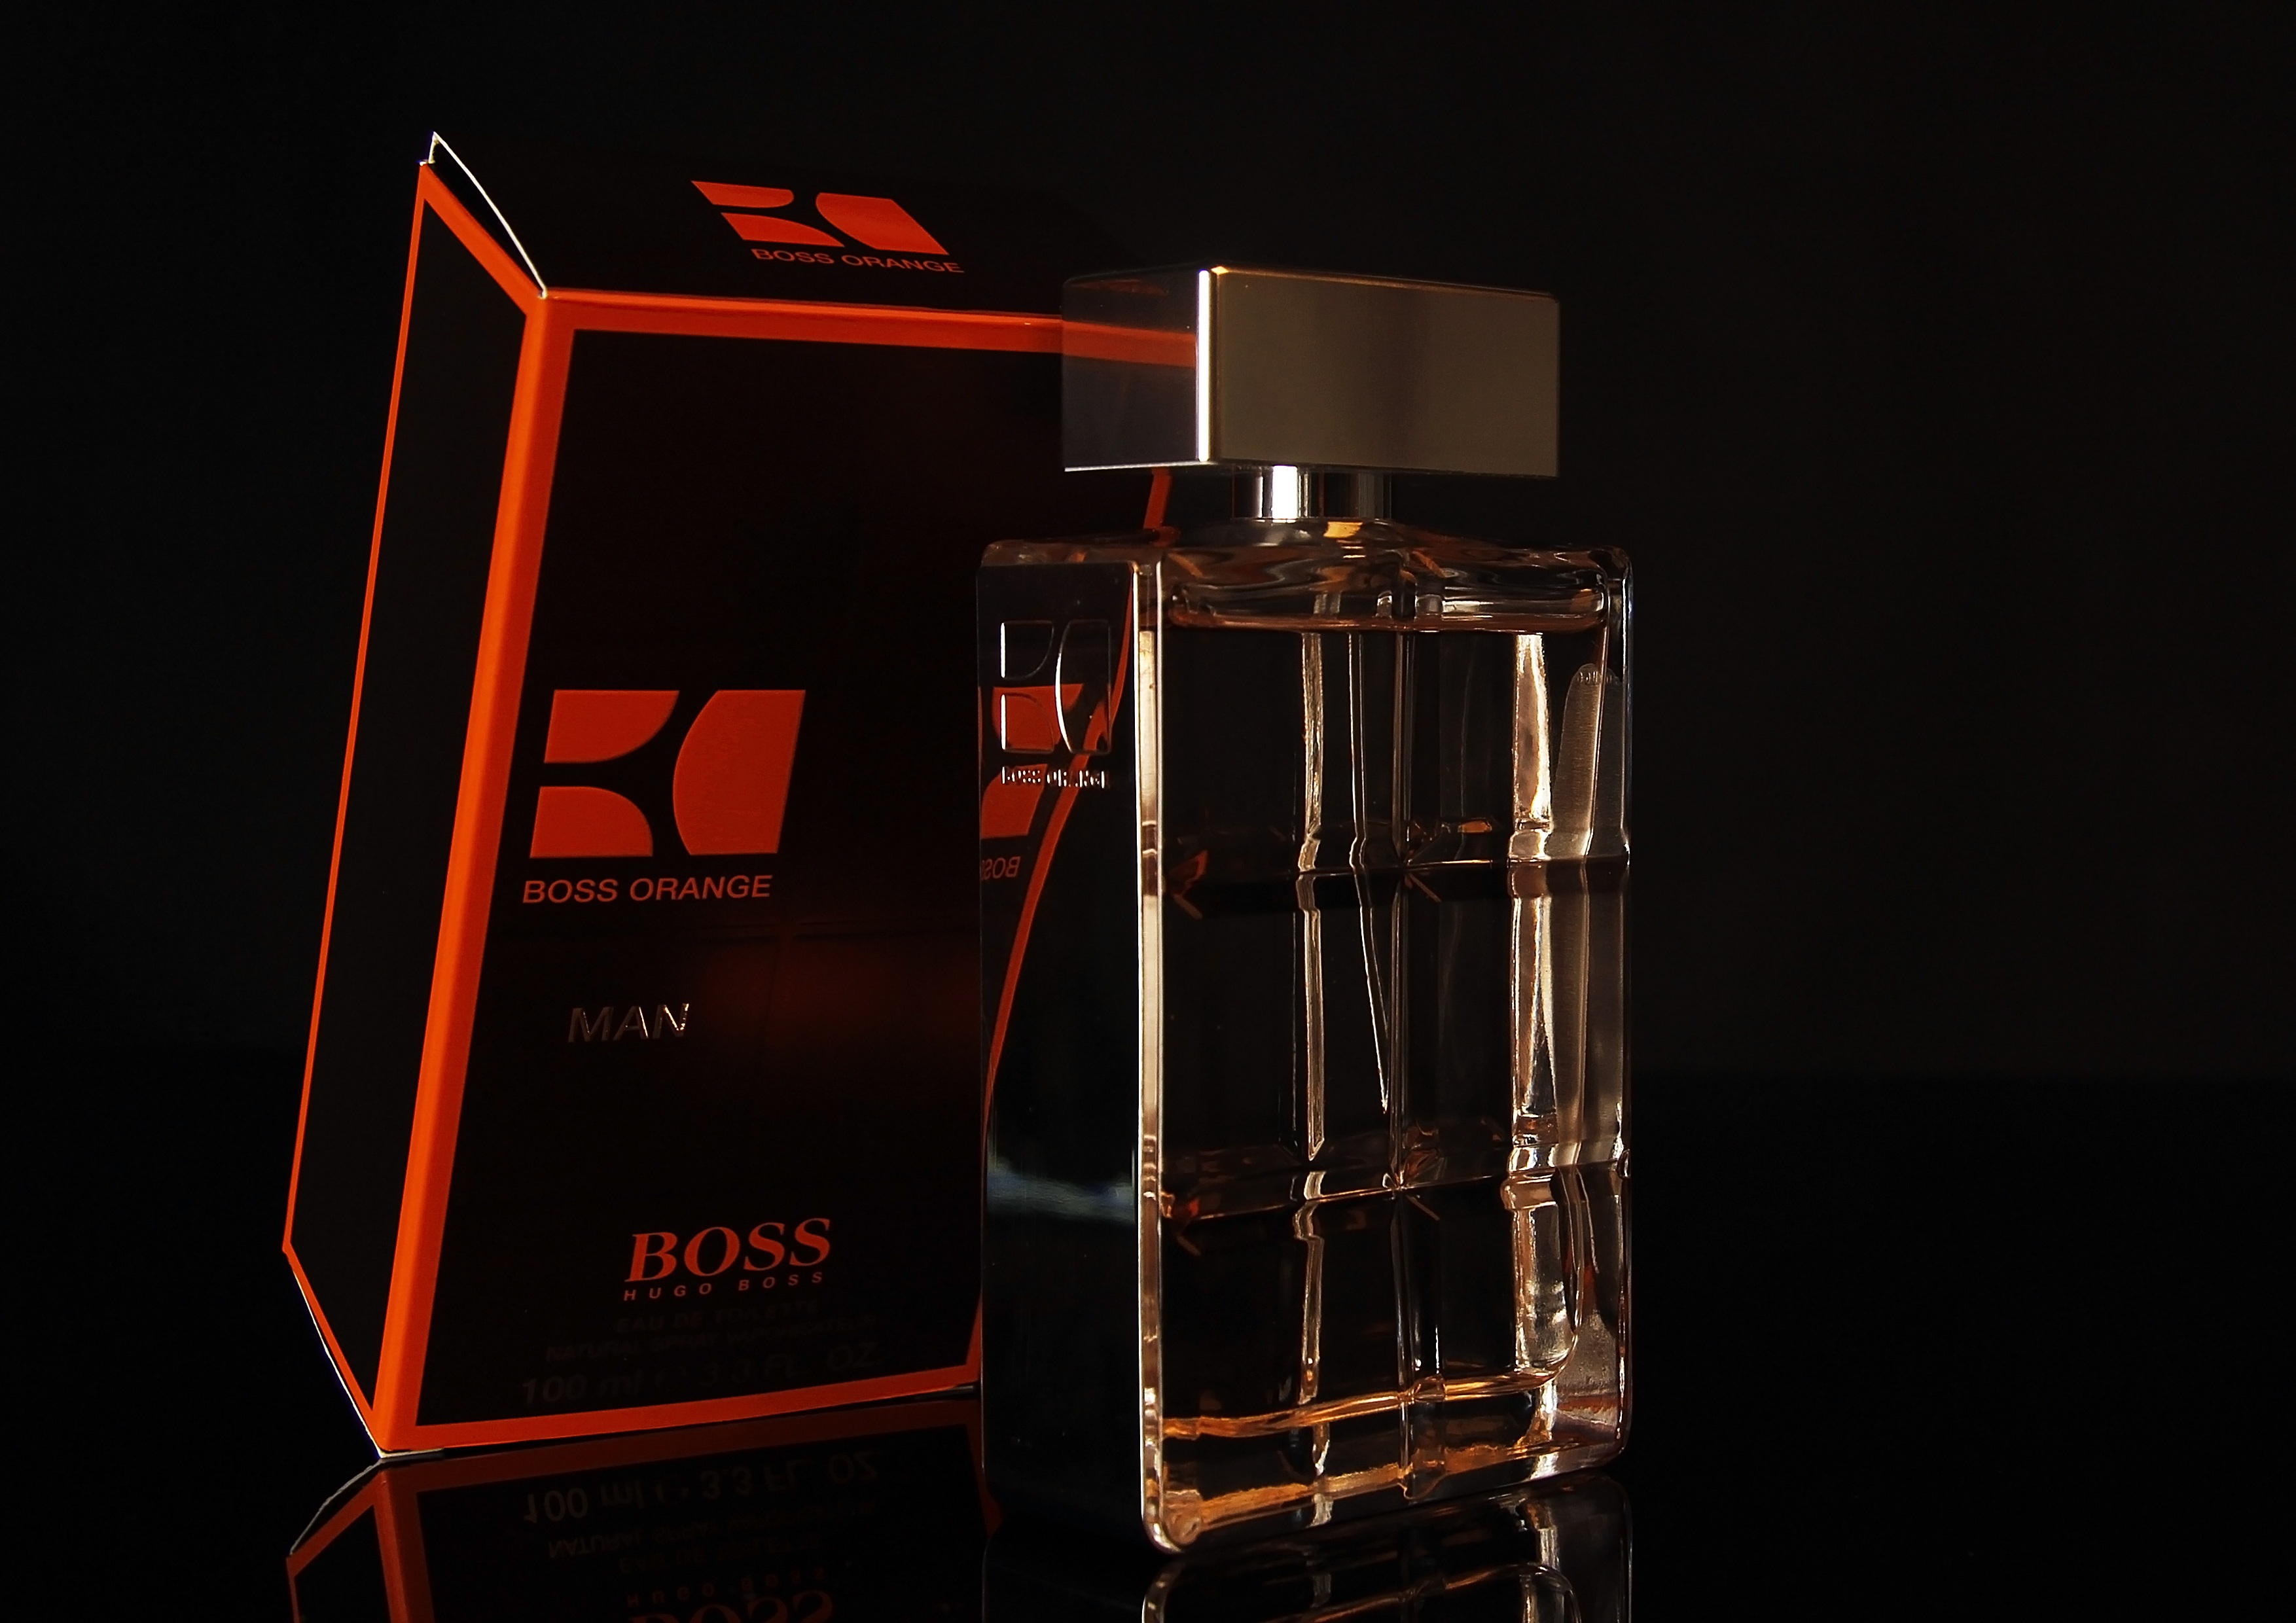
light, glass, dark, reflection, studio, drink, bottle, box, still life, glass bottle, composition, letters, perfume, cosmetics, the name of the, a bottle of, still life photography, distilled beverage